Lara (character)

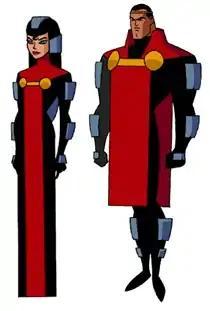
Lara (left) as depicted in "".

Lara appears in "The Adventures of Superman", voiced by Agnes Moorehead.